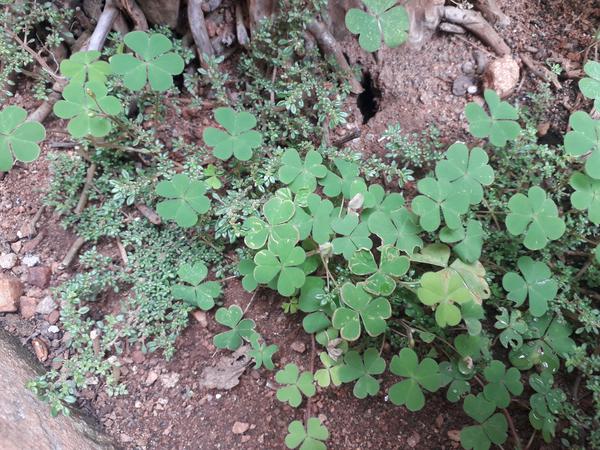
Plant: Wood_sorel